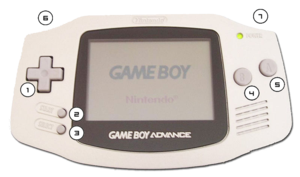
Game Boy Advance annotée pour légender
Iridion 3D est un jeu vidéo développé par Shin'en et édité par Majesco, sorti en 2001 sur Game Boy Advance. Il s'agit d'un rail shooter et du premier shoot them up sorti sur la console. Initialement prévu sur Game Boy Color, il est finalement développé sur la nouvelle console de Nintendo, ce qui lui permet d'arborer des graphismes en pseudo-3D. Les graphismes et la musique sont considérés comme les points forts du titre. Le jeu s'est bien vendu malgré l'accueil mitigé de son gameplay par la presse spécialisée. Il a donc connu une suite, Iridion II, et représente le premier jeu d'une lignée de shoot them up sur consoles portables développés par Shin'en.